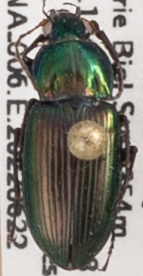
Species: Poecilus chalcites
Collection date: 2022-06-22
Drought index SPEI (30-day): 0.794
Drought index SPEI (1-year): -0.078
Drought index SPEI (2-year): -0.086